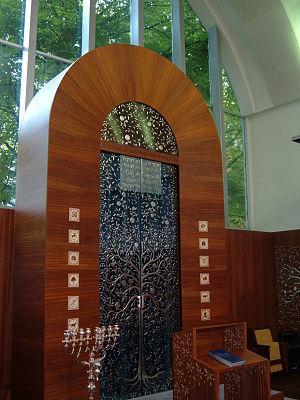
La synagogue de Tallinn, aussi connue sous le nom de synagogue Beit Bella, a été inaugurée en 2007. Elle fait partie d'un ensemble de bâtiments comprenant l'école juive et le centre communautaire, situé au coin de la rue Karu et de la rue Aedvilja à Tallinn.